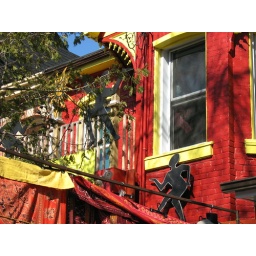
A colorful house with woman in the window and dancing silhoutte. (Powershot A640)